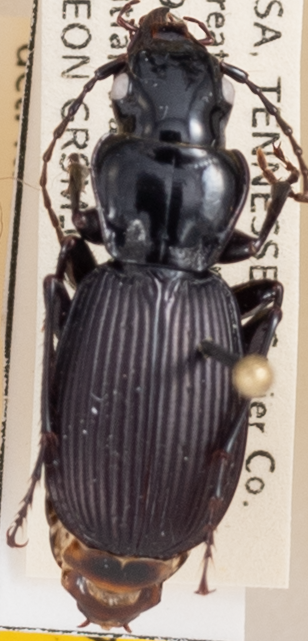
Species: Pterostichus moestus
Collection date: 2021-09-14
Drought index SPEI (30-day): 1.442
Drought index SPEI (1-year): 1.28
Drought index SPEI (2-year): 2.09